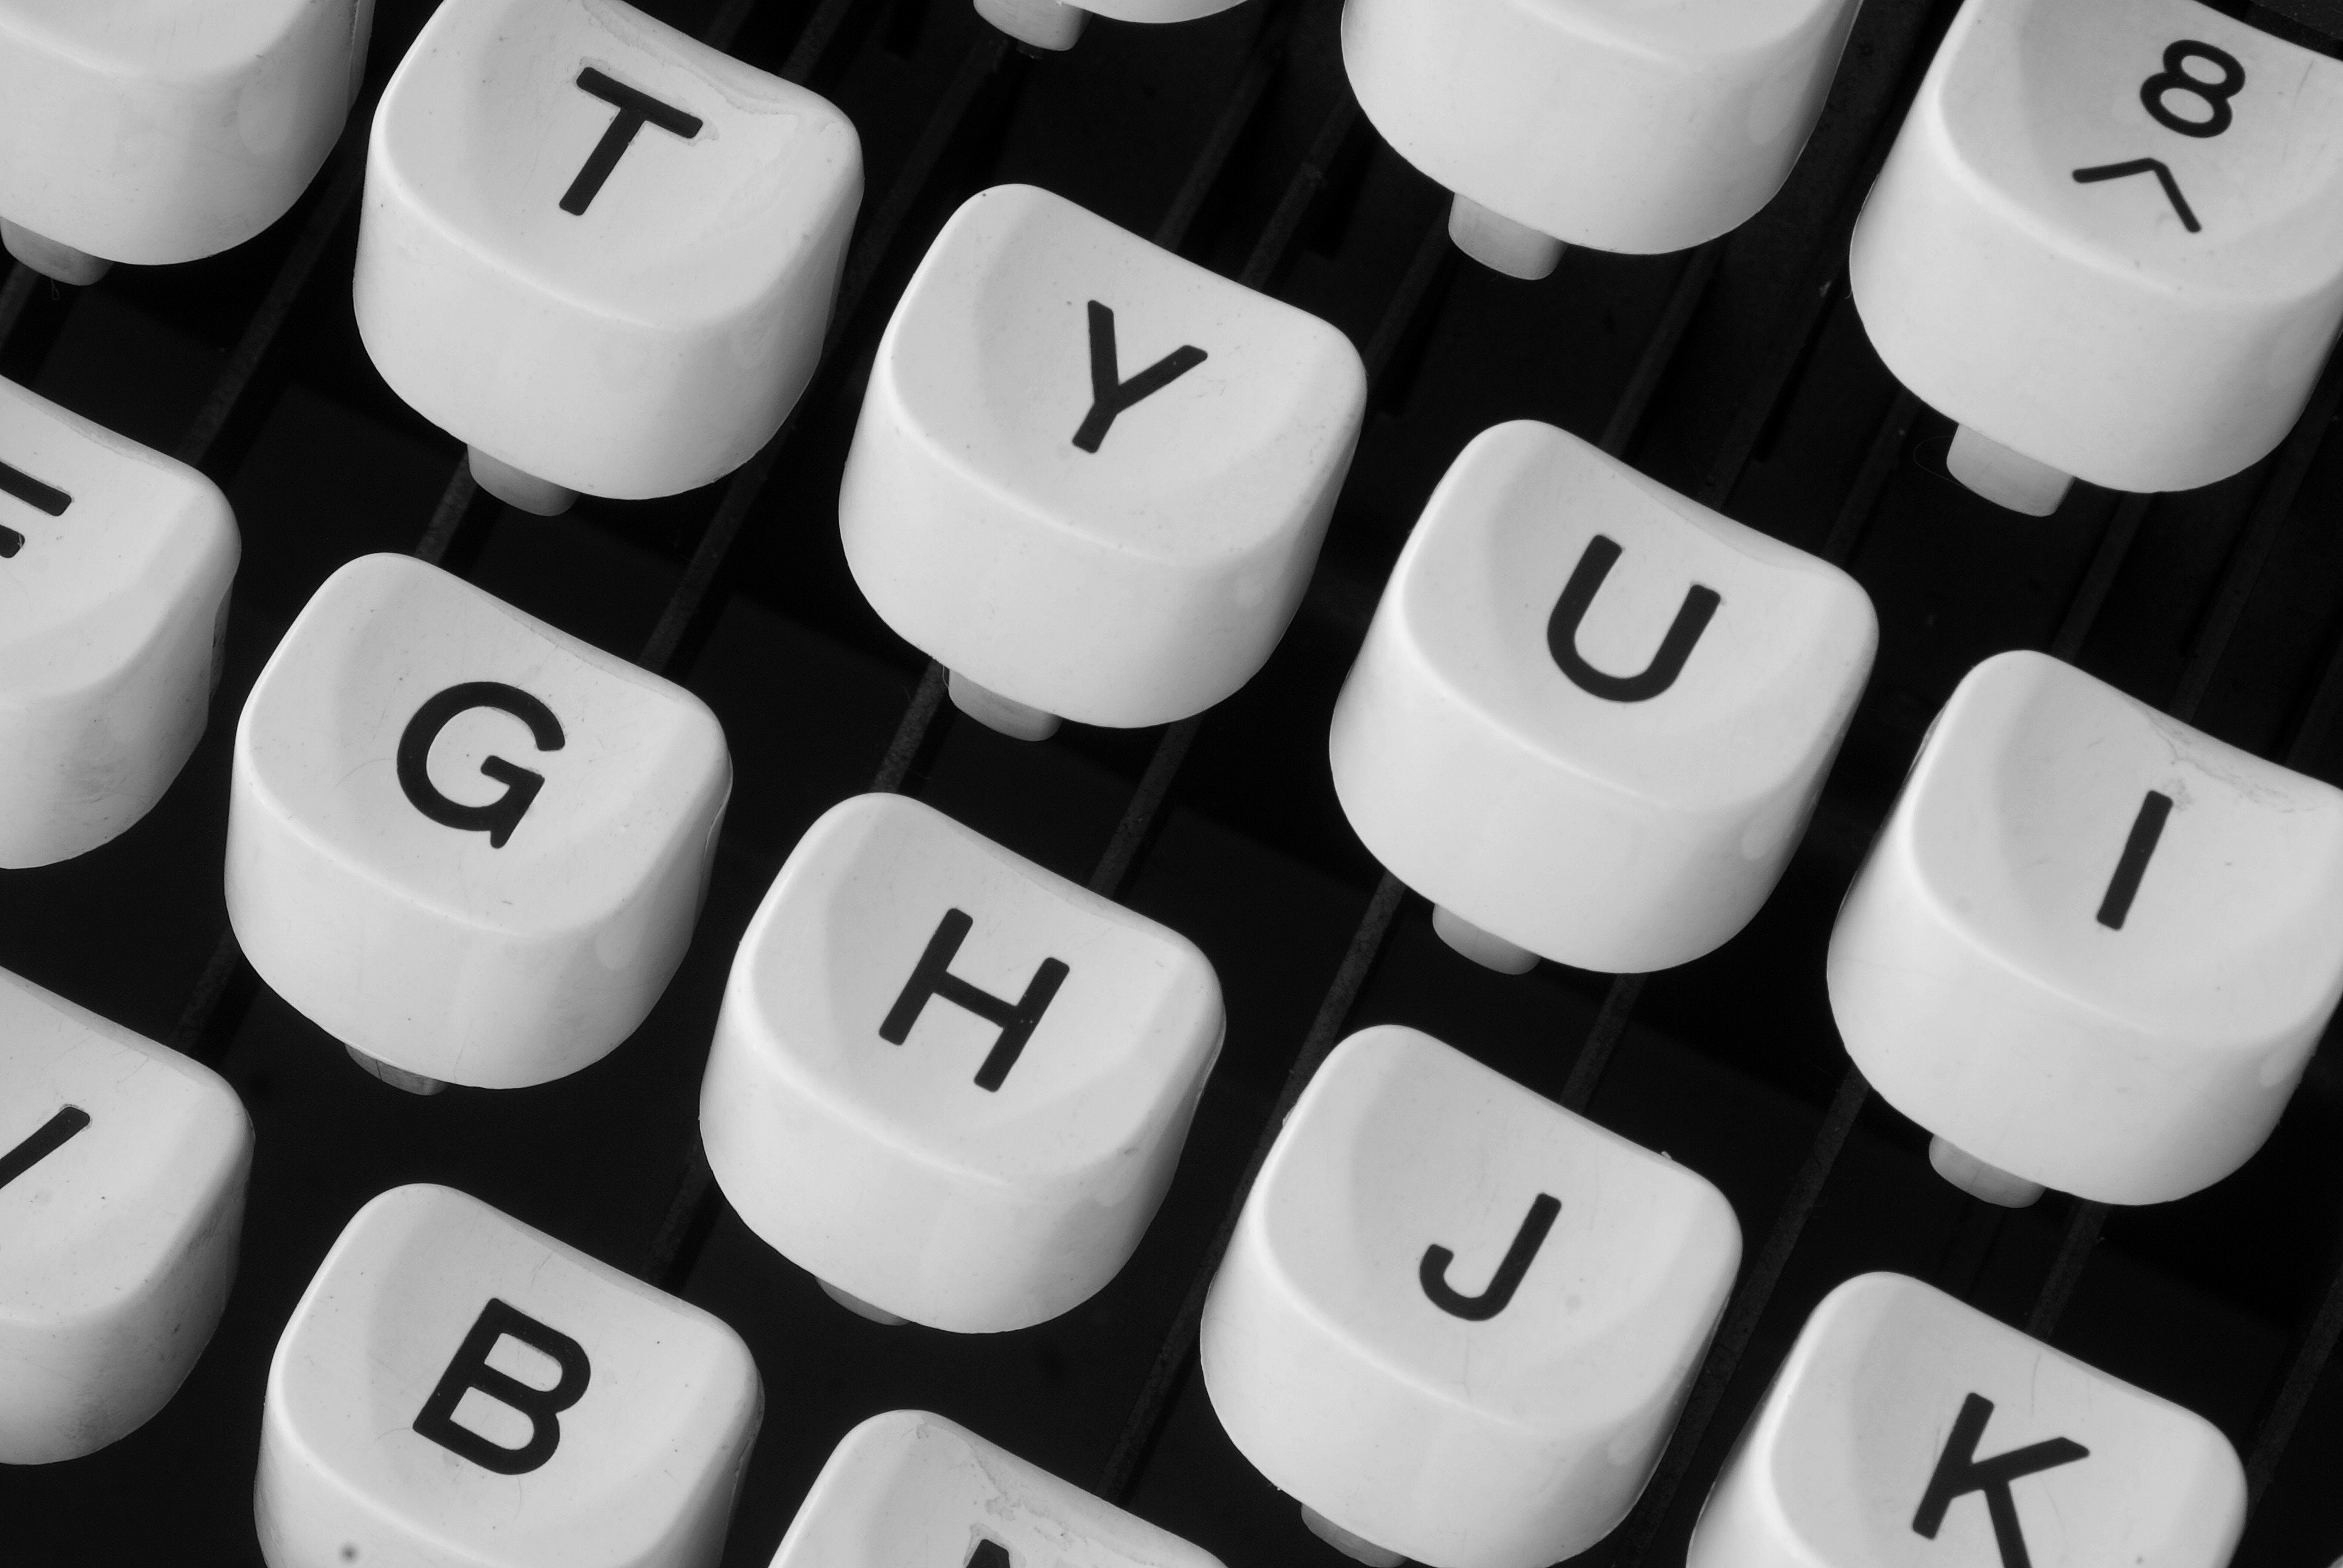
office equipment, computer keyboard, number, typewriter, font, input device, symbol, games